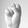
ASL letter: S